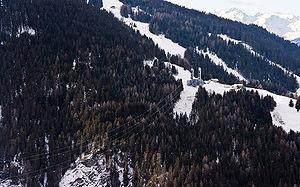
Le Vanoise Express est un ensemble de deux téléphériques indépendants à voie unique parallèles construit par Poma, qui relie depuis décembre 2003 en 5 minutes les domaines skiables des Arcs/Peisey-Vallandry et de La Plagne entre Montchavin Les Coches et Peisey-Vallandry. Chacune des deux cabines à deux niveaux emmène 187 personnes et 1 cabinier, la plus grande capacité du monde pour un téléphérique jusqu'en 2016. Le Vanoise Express atteint 45 km/h et peut transporter 2 000 pers/h.